Guglielmo Embriaco

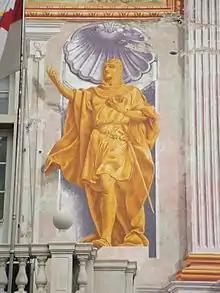
Guglielmo Embriaco portrayed on the main façade of the Palazzo San Giorgio, Genoa

Guglielmo Embriaco (Latin "Guillermus Embriacus", Genoese "Ghigærmo de ri Embrieghi", English "William the Drunkard"; born c. 1040), was a Genoese merchant and military leader who came to the assistance of the Crusader States during the First Crusade. At the end of June 1099, his fleet of 2 to 9 galleys, embarking Genoese sailors, soldiers and crossbowmen, entered the port city of Jaffa. Embriaco ordered to disassemble the ships and brought to the siege of Jerusalem the Genoese men and supplies as well as the dismantled material, which he transformed into war machines and siege devices that he used to capture the city. On 15 July 1099, Jerusalem was taken and Embriaco earned the reputation of a liberator of the Holy Sepulchre. Embriaco is considered one of the founders of what would become the Republic of Genoa.